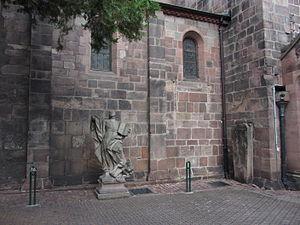
L'église Sainte-Foy est construite au XIIᵉ siècle dans le style roman, en plein cœur de la ville de Sélestat, dans le Bas-Rhin. Elle se situe tout près de l'église gothique Saint-Georges et de la Bibliothèque humaniste.